St. Paul's Church, Antakya

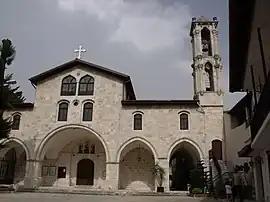
The church in 2011.

St. Paul's Church is a historic Greek Orthodox church in Antakya, Turkey. It is a member of the Greek Orthodox Patriarchate of Antioch. It was largely destroyed in the 2023 Turkey–Syria earthquake.